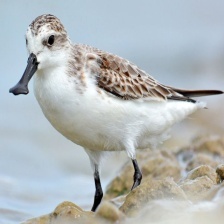
Species: SPOON BILED SANDPIPER
Scientific name: CALIDRIS PYGMAEA
ImageNet parent category: red-backed_sandpiper